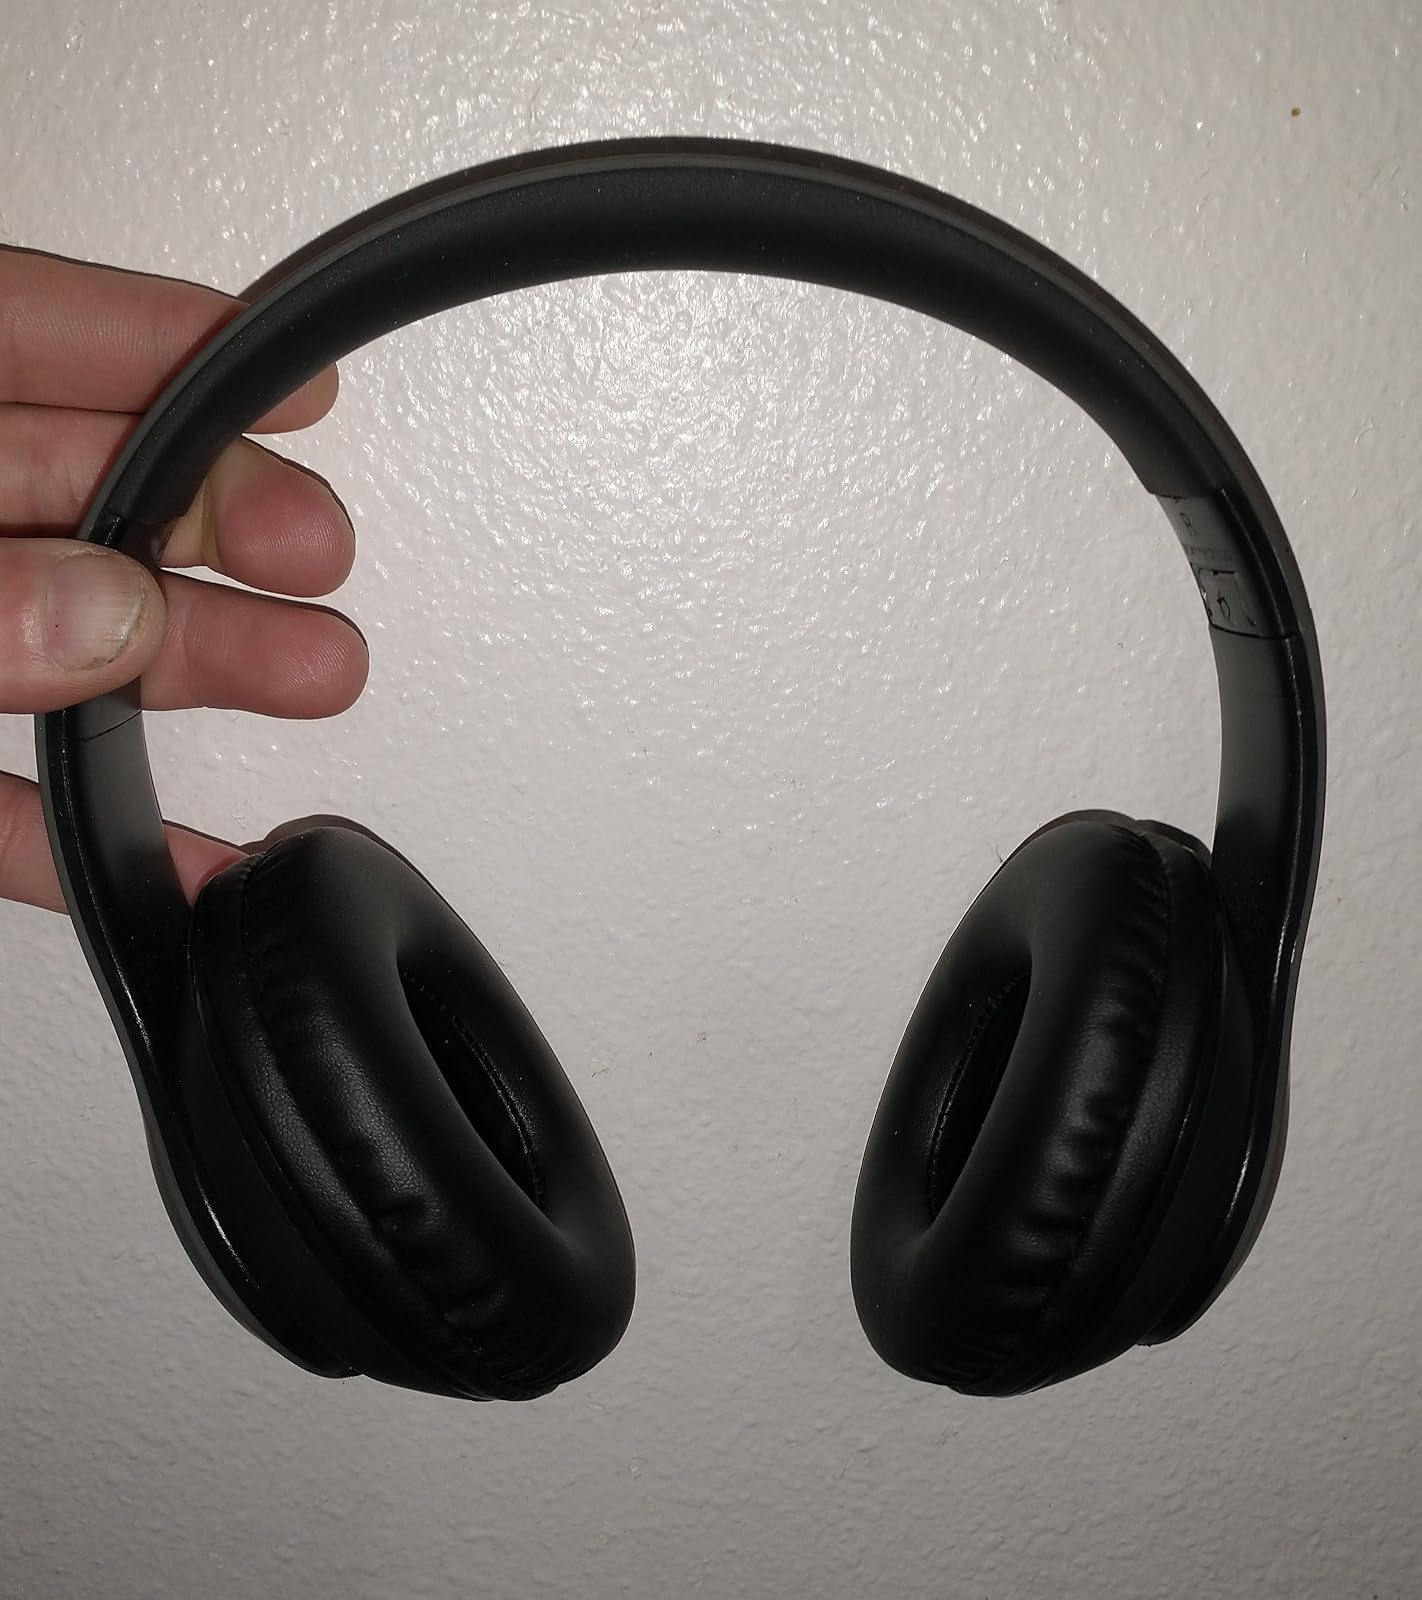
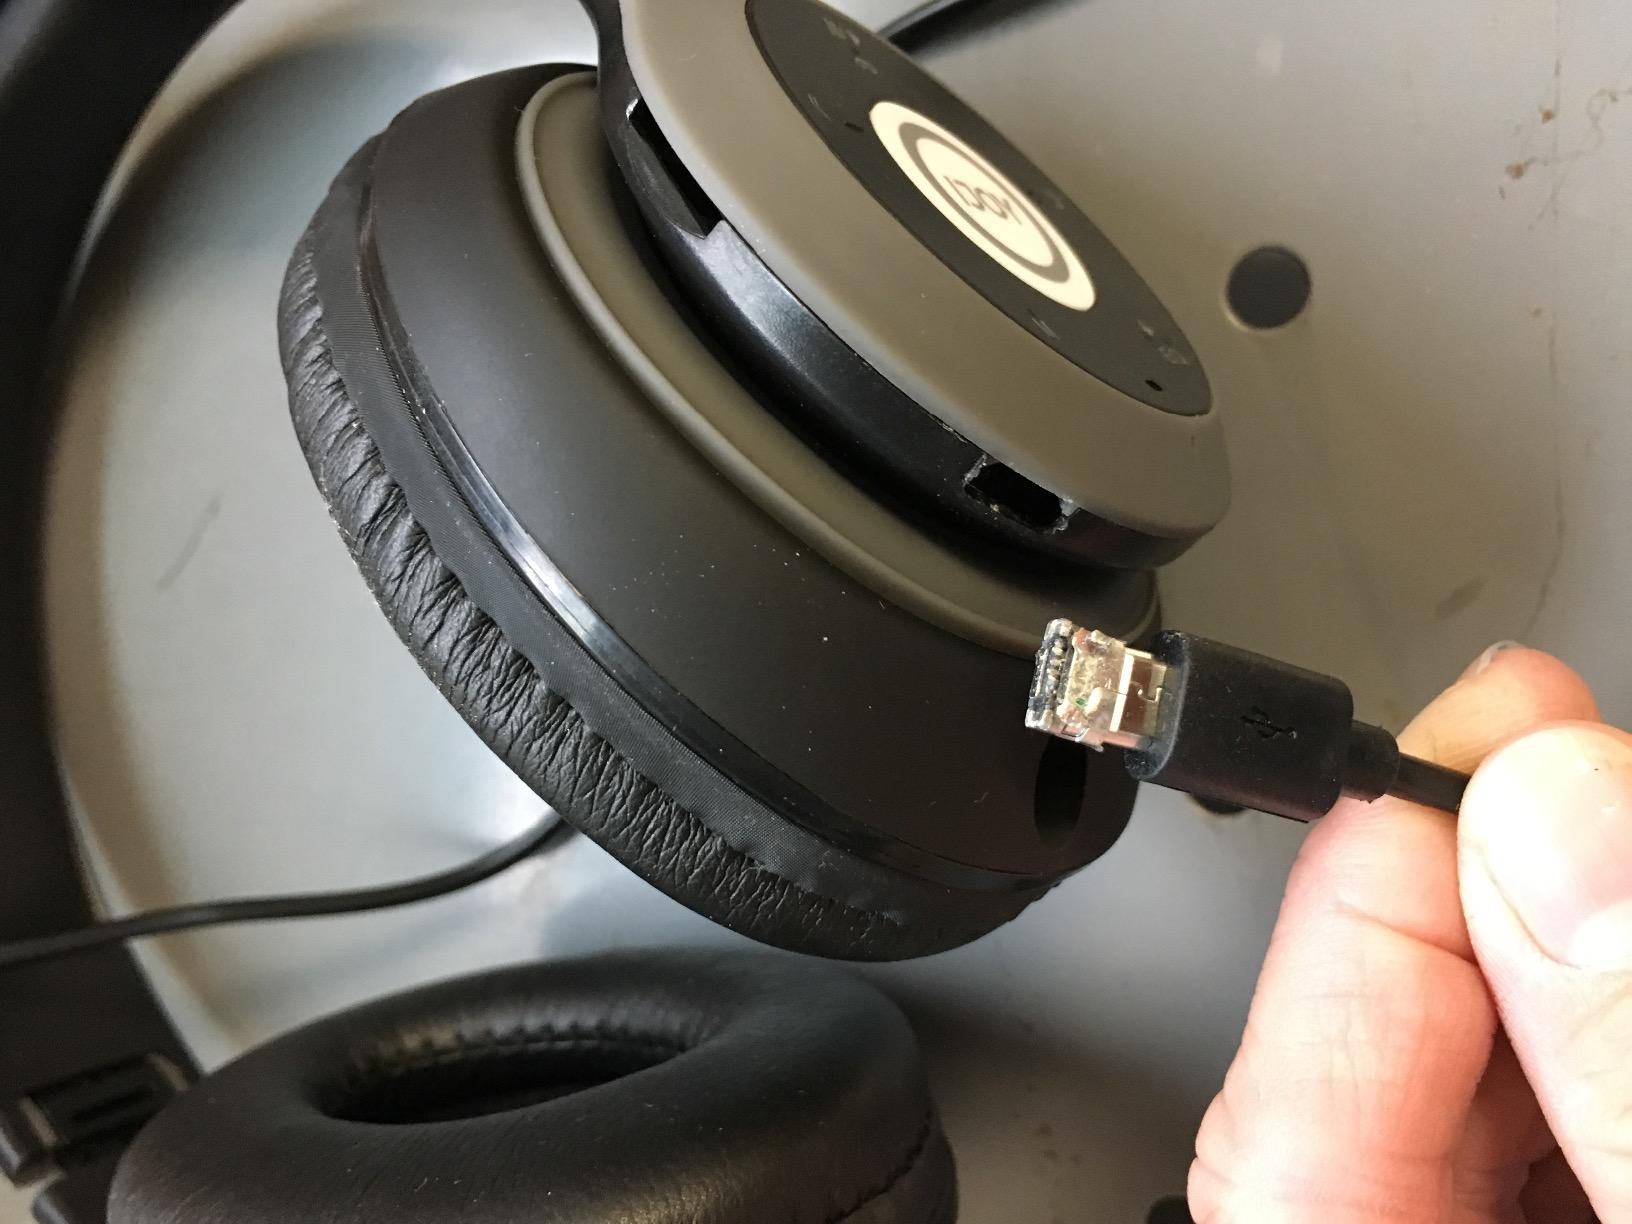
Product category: headphones
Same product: yes